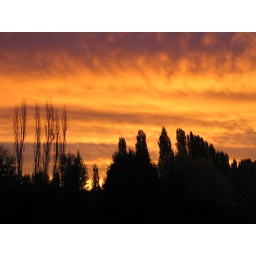
Blazing orange sky in North Portland